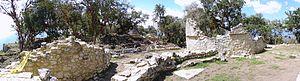
Ruines sur la forteresse de Kuelap